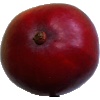
Label: Mango Red 1